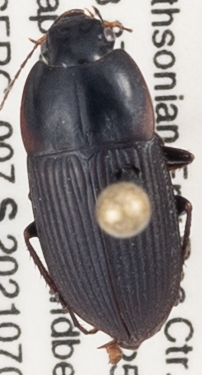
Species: Anisodactylus ovularis
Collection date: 2021-07-08
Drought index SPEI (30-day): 1.084
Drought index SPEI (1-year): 2.09
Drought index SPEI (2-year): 1.498